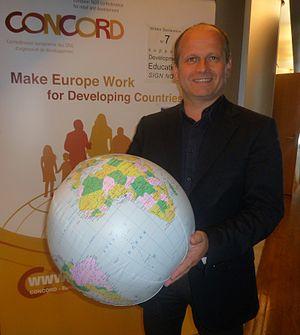
Thijs Berman, né le 26 septembre 1957, est un ancien député européen néerlandais. Il siègeait au sein du groupe de l'Alliance progressiste des socialistes et démocrates. Il a été président de la délégation pour les relations avec l'Afghanistan et fait partie de la commission du développement.
Les élections européennes de 2009 aux Pays-Bas ont lieu 4 juin afin d'élire les députés de la 7ᵉ législature du Parlement européen. Des élections similaires ayant eu lieu dans les 26 autres États membres de l'Union européenne entre le 4 et le 7 juin afin d'élire les représentants de chaque pays, les résultats ne sont publiés que le 7 juin à 22 heures.